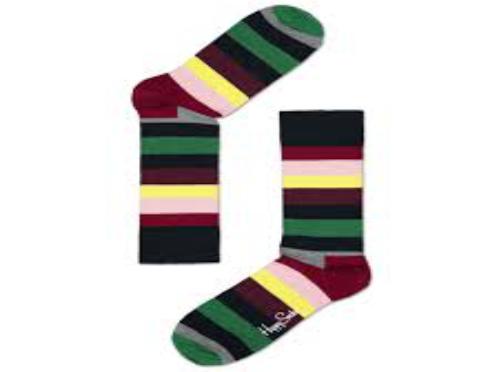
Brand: Happy Socks
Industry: Clothes